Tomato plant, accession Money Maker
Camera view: bottom (45 deg); turntable rotation: 150 degrees
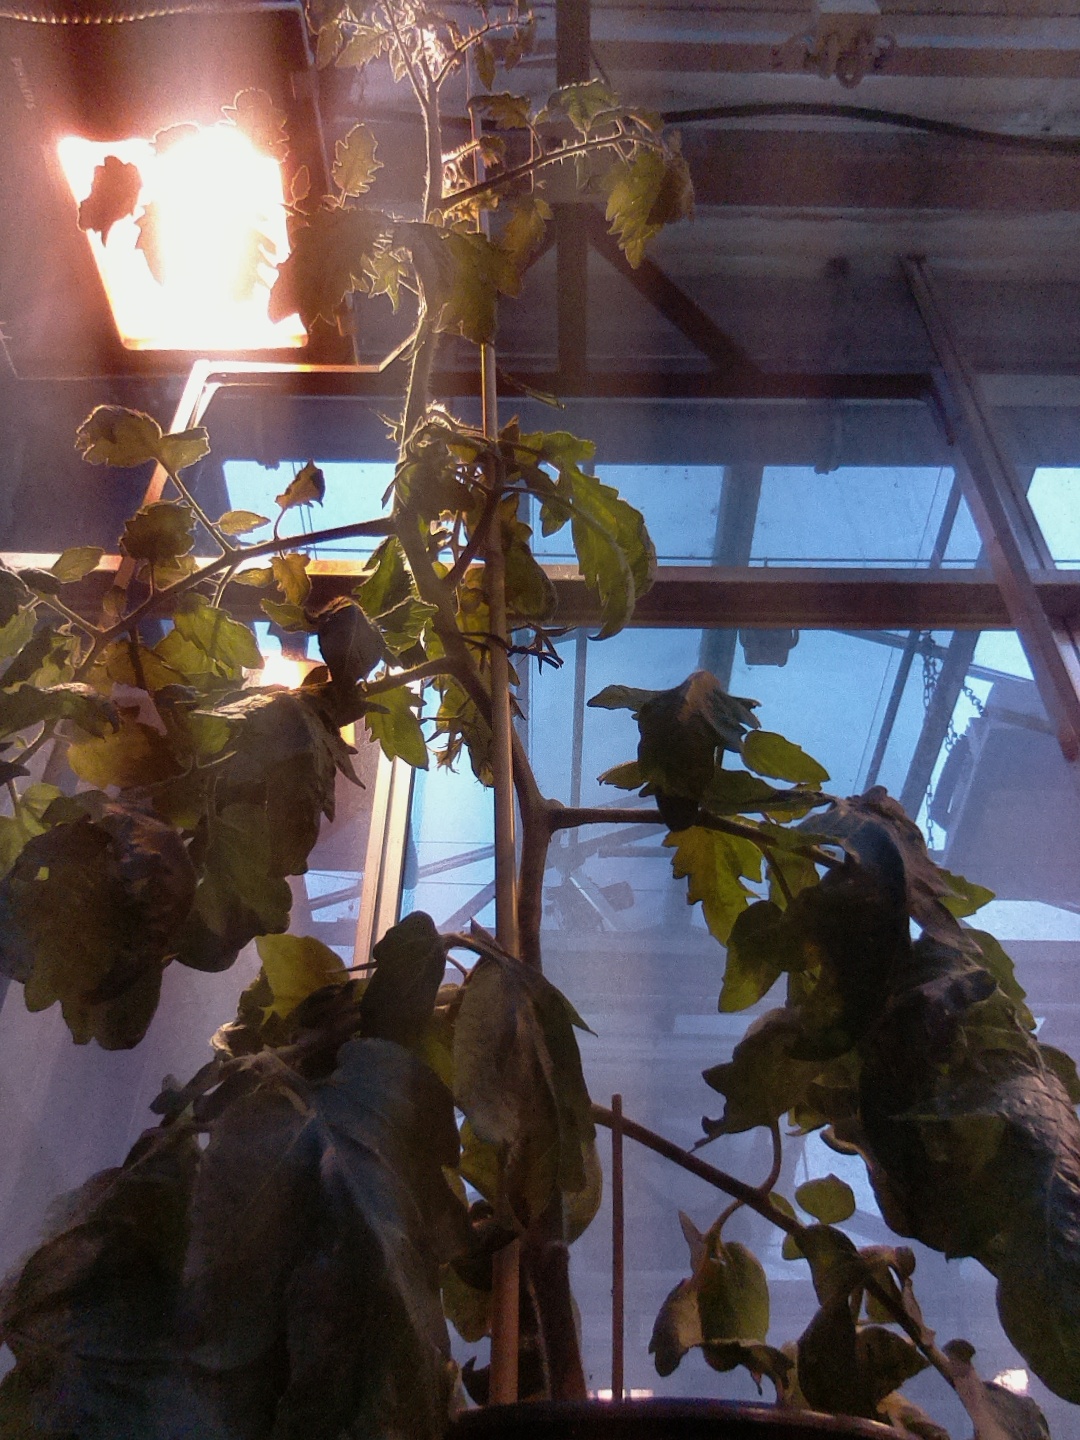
BBCH growth stage 70: Fruits at the main stem or branches visibles